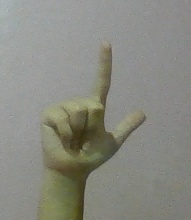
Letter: laam